Lake trout

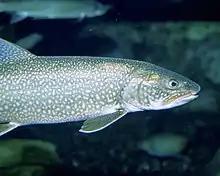
Lake trout swimming underwater

Lake trout have a common Salmonidae body, with an elongated figure, a single dorsal and adipose fin, and lack spines on any of their fins. The pattern of lake trout is a uniform olive-grey, darker near the back, and white on the belly. They are covered in light beige or white spots along the body. The fins are yellow-ish, and may have white tips. During spawning, the belly becomes more yellow-orange, and the fins develop a red hue with more developed white edges. They have small but sharp teeth, which are more visible compared to other species of trout during non-spawning periods.